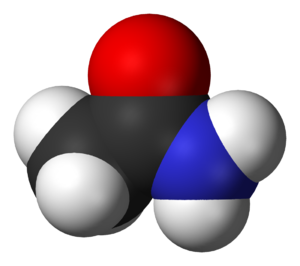
Cette liste non exhaustive recense un peu plus de 220 espèces chimiques polyatomiques détectées dans le milieu interstellaire ou circumstellaire, classées par nombre d'atomes constituants. Sont mentionnées la formule brute ou semidéveloppée de chaque espèce, ainsi que toute forme ionisée éventuellement observée. Si aucune formule n'est donnée dans la colonne « Molécule ou radical », c'est que seule la forme ionisée a été observée.